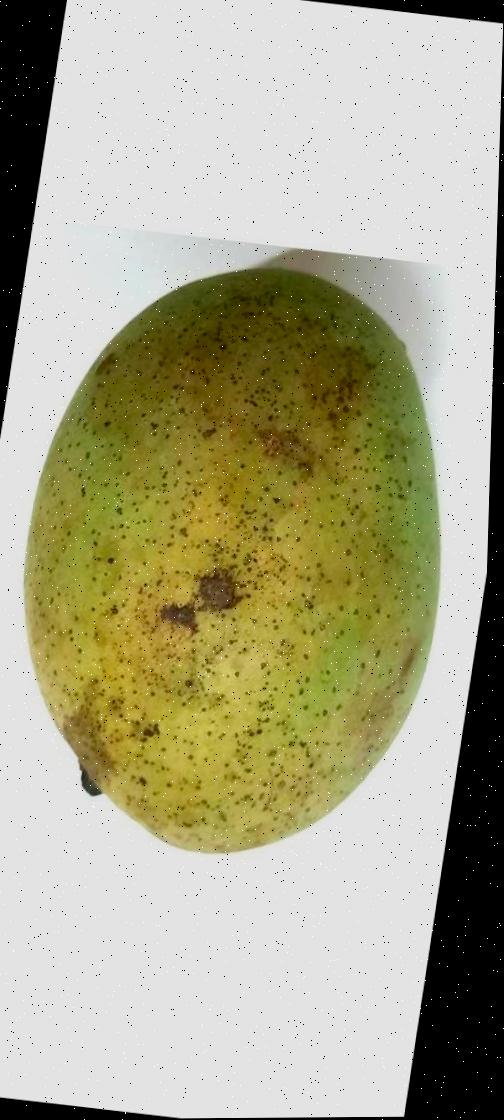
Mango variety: Shada